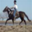
Label: horse